Beaune coach crash

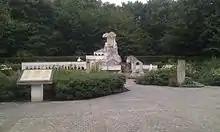
Memorial to the dead at the rest area at Curney, near Beaune

A memorial was erected in 1985 at a road-side rest area near Curney, in the commune of Merceuil, very close to the crash site. The child victims of the accident are buried in the cemetery in Crépy-en-Valois. The plaques feature their names, and some families lost several children.